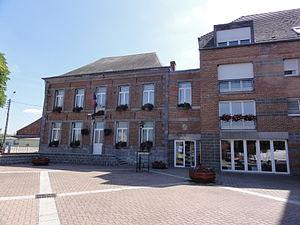
Avesnelles (Nord, Fr) mairie
Avesnelles est une commune française située dans le département du Nord, en région Hauts-de-France.